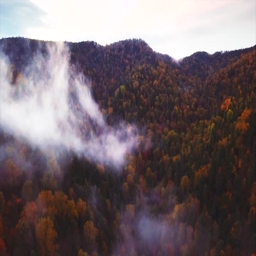
aerial view of mountains and valleys covered with endless autumn forests and fog in the evening .